Molecular-beam epitaxy

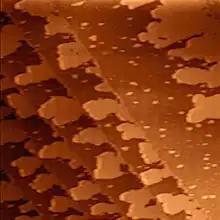
One-atom-thick islands of silver deposited on the (111) surface of palladium by thermal evaporation. The substrate, even though it received a mirror polish and vacuum annealing, appears as a series of terraces. Calibration of the coverage was achieved by tracking the time needed to complete a full monolayer using tunneling microscopy (STM) and from the emergence of quantum-well states characteristic of the silver film thickness in photoemission spectroscopy (ARPES). Image size is 250 nm by 250 nm.

In solid source MBE, elements such as gallium and arsenic, in ultra-pure form, are heated in separate quasi-Knudsen effusion cells or electron-beam evaporators until they begin to slowly sublime. The gaseous elements then condense on the wafer, where they may react with each other. In the example of gallium and arsenic, single-crystal gallium arsenide is formed. When evaporation sources such as copper or gold are used, the gaseous elements impinging on the surface may be adsorbed (after a time window where the impinging atoms will hop around the surface) or reflected. Atoms on the surface may also desorb. Controlling the temperature of the source will control the rate of material impinging on the substrate surface and the temperature of the substrate will affect the rate of hopping or desorption. The term "beam" means that evaporated atoms do not interact with each other or vacuum-chamber gases until they reach the wafer, due to the long mean free paths of the atoms.